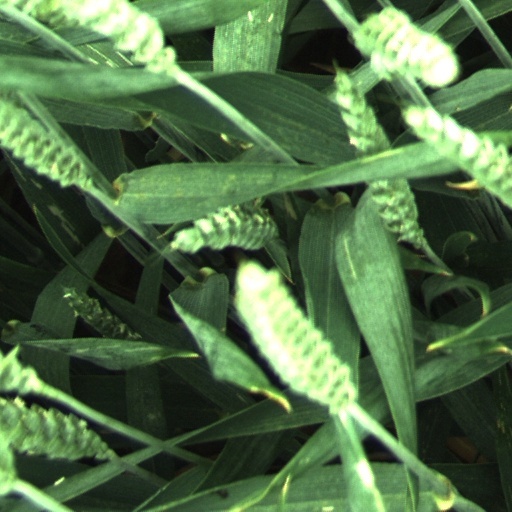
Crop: wheat